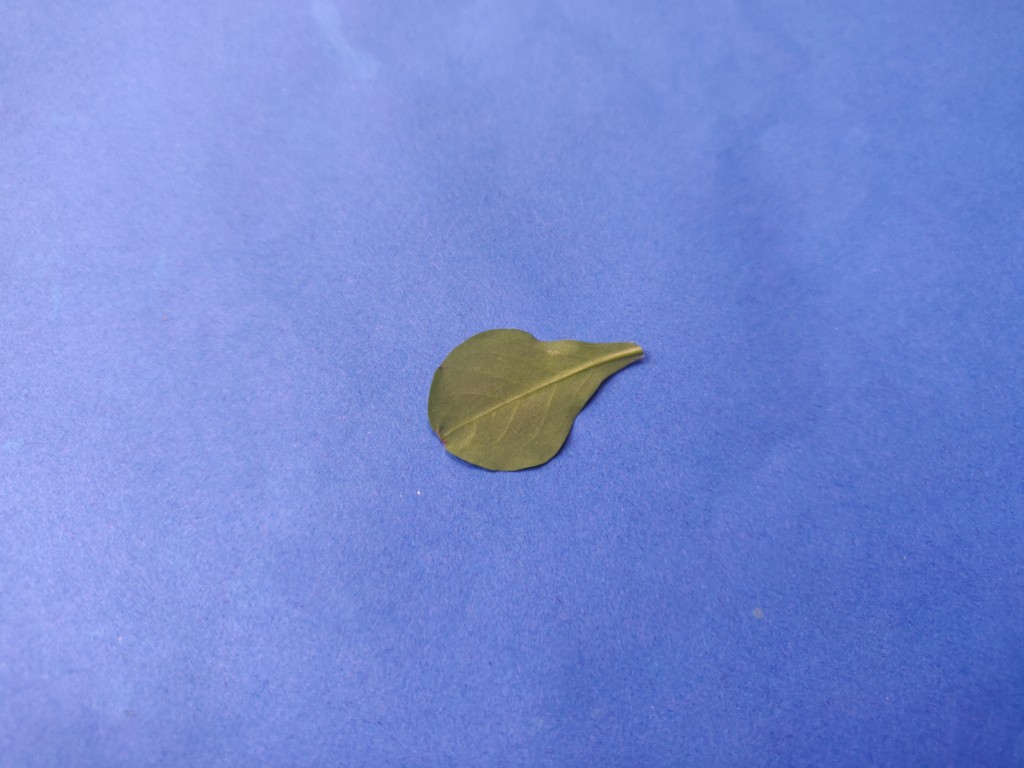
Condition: Healthy
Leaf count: single
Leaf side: back